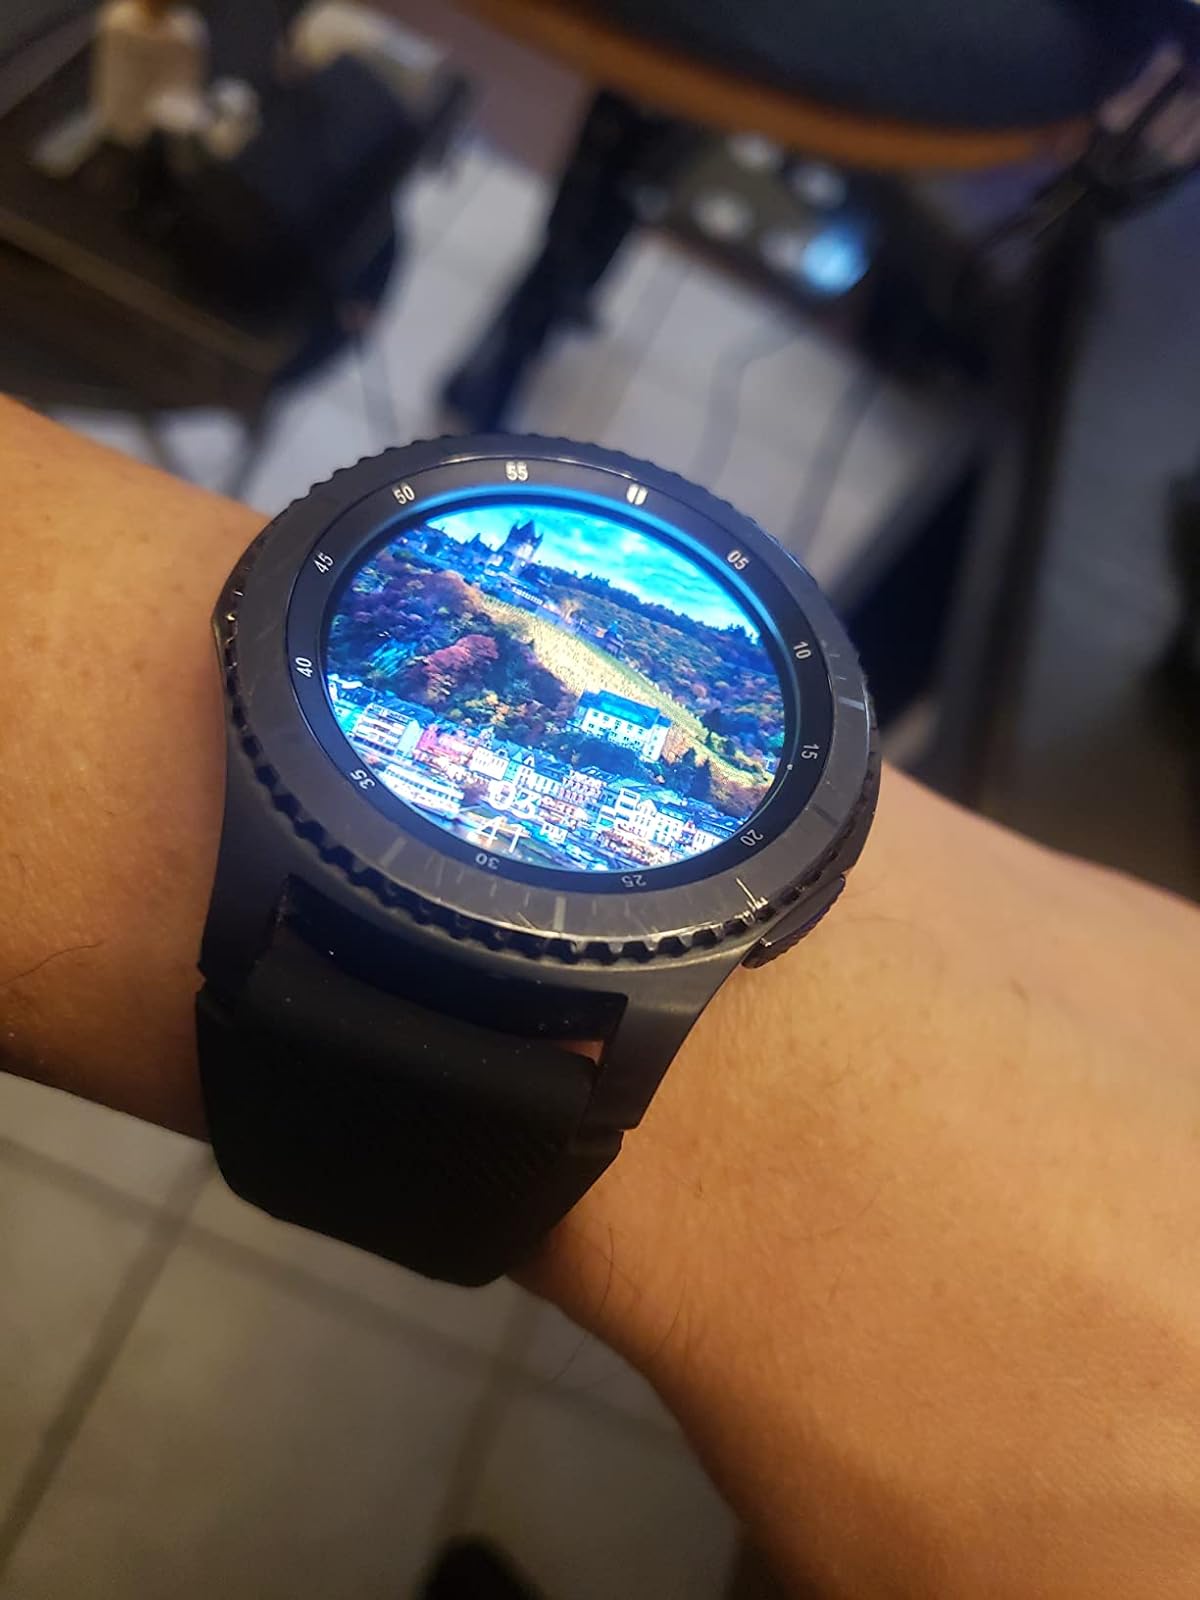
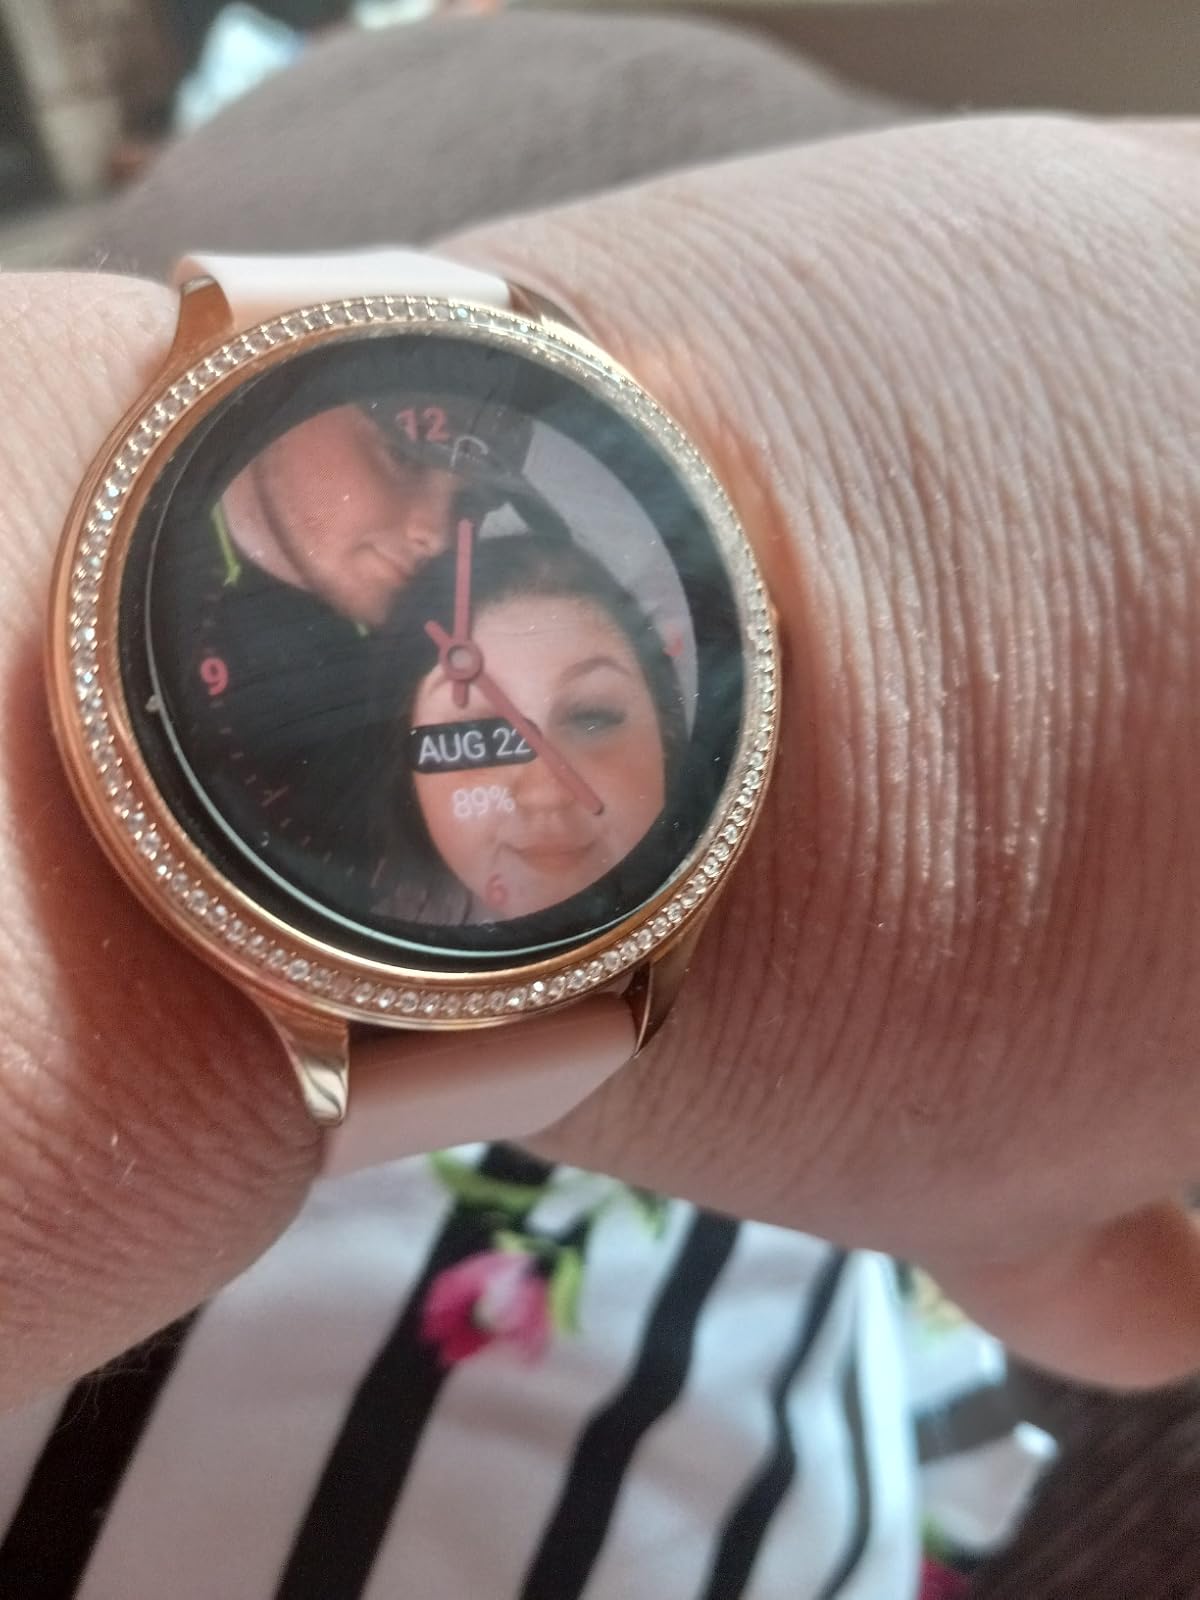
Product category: smartwatch
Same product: no